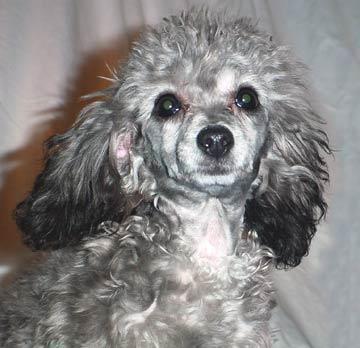
toy_poodle